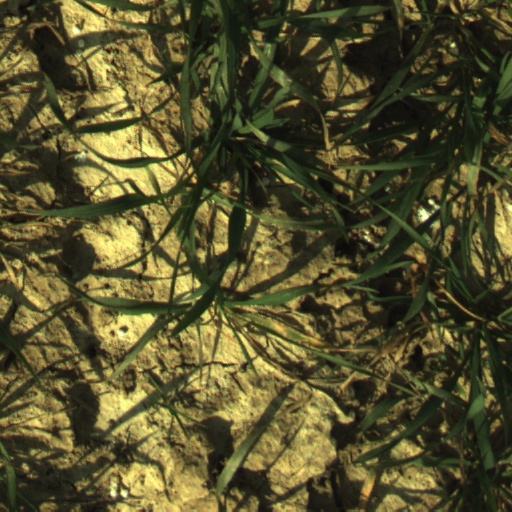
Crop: wheat